Shomrei Emunim

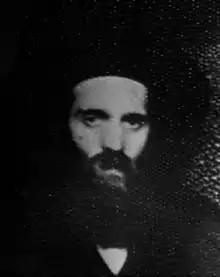
Rabbi Ahrele Roth

Shomrei Emunim (meaning "Guardians of the Faithful") is a devout, insular Hasidic group based in Jerusalem. It was founded in the 20th century by Rabbi Arele (Aharon) Roth.